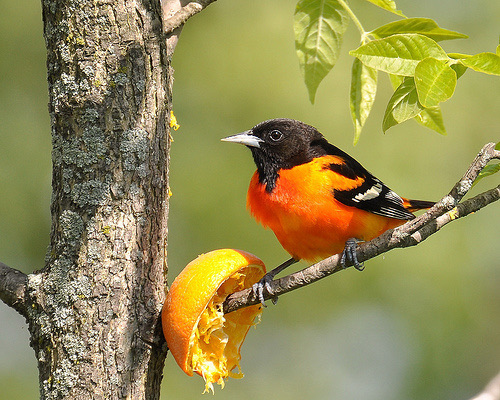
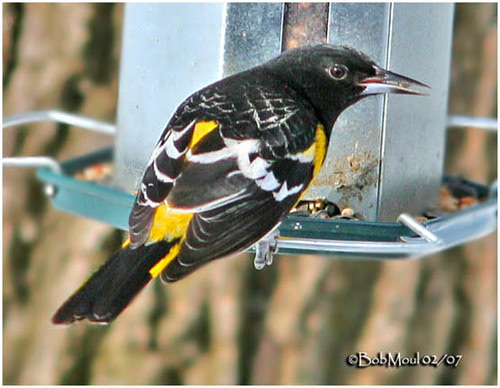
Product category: misc
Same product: yes